Extreme Pogo

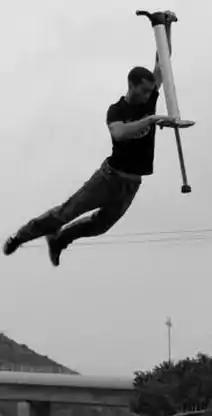
Superman Trick in Hong Kong

Extreme Pogo is an action sport which involves riding and performing tricks using a pogo stick. The sport draws inspiration from other action sports such as skateboarding, BMX, and parkour. Athletes will have various focuses in tricks or street style bouncing using urban environments as obstacles. Extreme pogo can be seen in athlete exhibition teams, content on sites such as YouTube, and also the annual Pogopalooza: The World Championship of Pogo, which has been held worldwide, although is currently based in Wilkinsburg, Pennsylvania, home of Xpogo, a business which produces the competition and manages many properties in the world of extreme pogo.